Hawker Hart

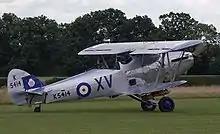
Hawker Hind, flying example in Shuttleworth Collection

The "Hawker Hardy" was a general-purpose variant of the "Hawker Hart" tropicalised to meet Air Ministry Specification G.23/33 as a Wapiti replacement in Iraq. The prototype was a production Hart which was modified with a modified radiator, a message pick-up hook, water containers and a desert survival kit. The prototype first flew on 7 September 1934, and the first production aircraft were delivered to 30 Squadron in January 1935. The "Hardy" saw some service during the Second World War, in Africa and the Middle East; the "Hardys" performing a number of operations against Italian-occupied Abyssinia as well as other areas of Africa. The "Hardy" also saw service with Southern Rhodesia. The last operational sortie by a Hardy was on 9 May 1941 and most of the survivors were scrapped, although some continued in service as communications aircraft. On 14 May 1941, the Belgian Colonial authorities obtained a Hawker Hardy from the South African Air Force. Painted in Belgian colours, the machine was used for observation missions, but unfortunately overturned while landing at Gambela airfield on 26 May 1941, effectively writing off the aircraft.